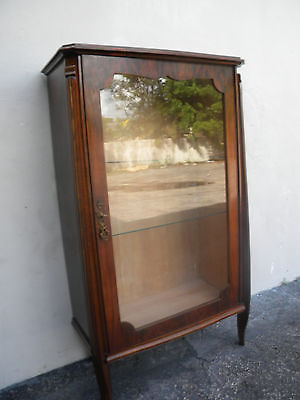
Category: cabinet